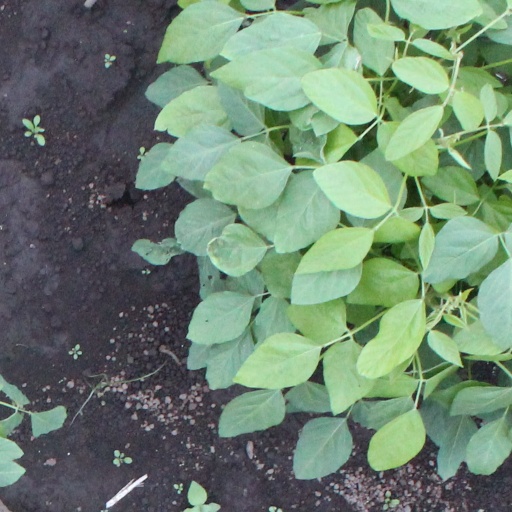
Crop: soybean